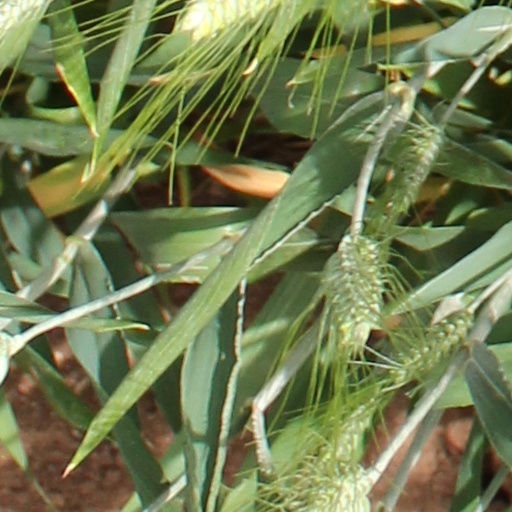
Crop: wheat